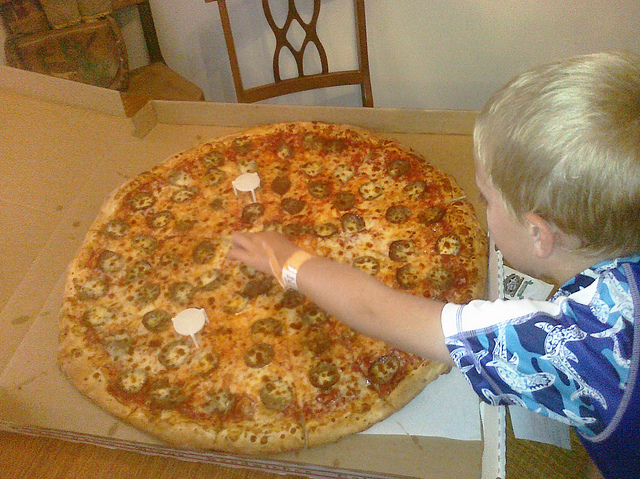
user: Given an image and a question. Answer the question in a short answer. Question: Where did they get this pizza? Short Answer:
assistant: domino